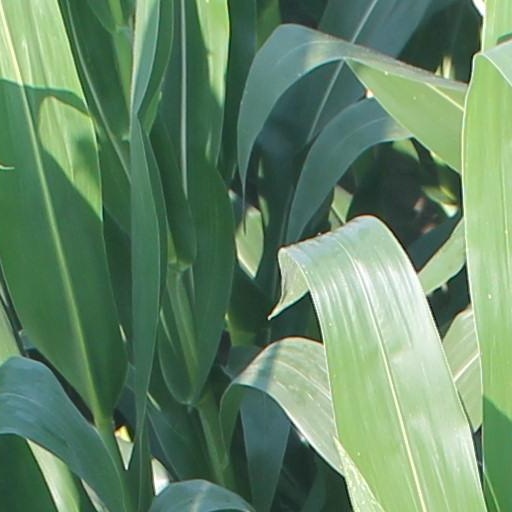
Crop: maize; corn